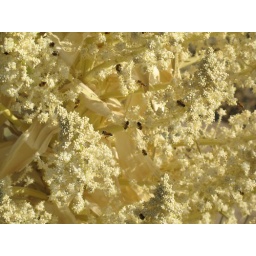
The flowers in a yucca plant are really pretty small.